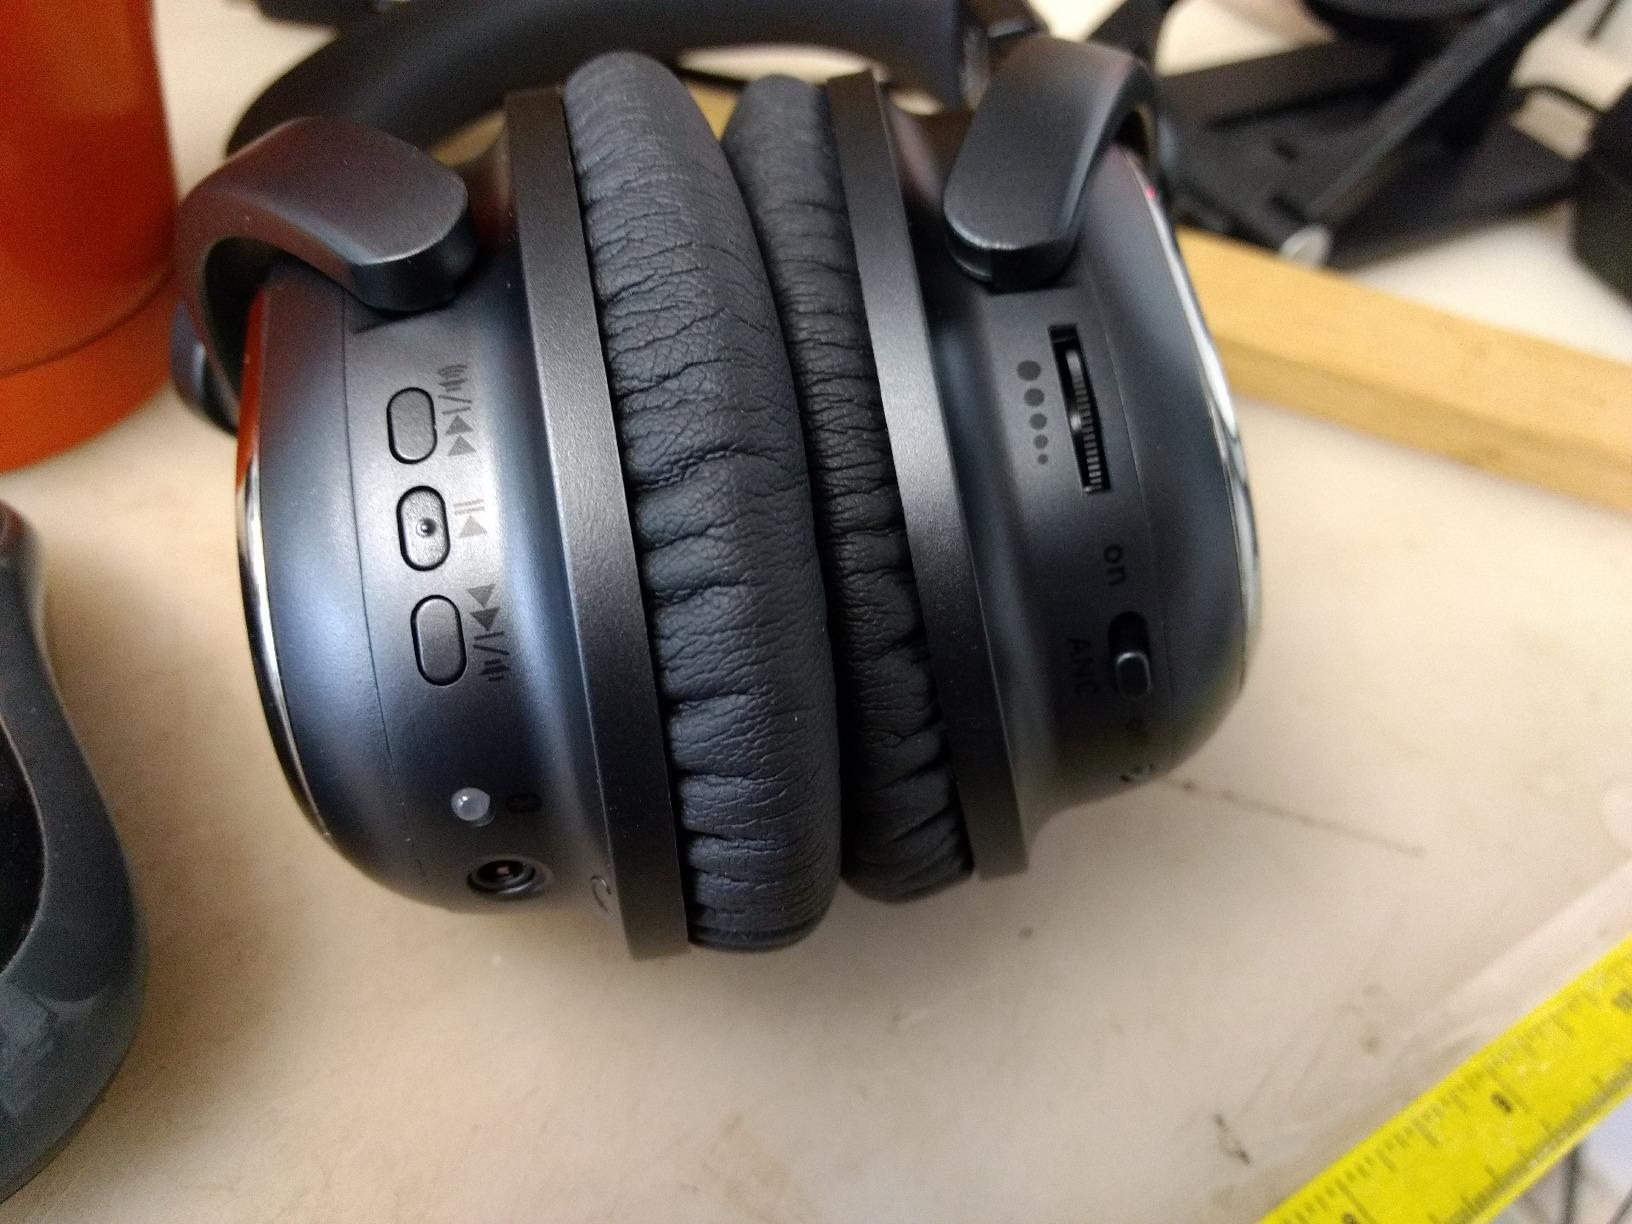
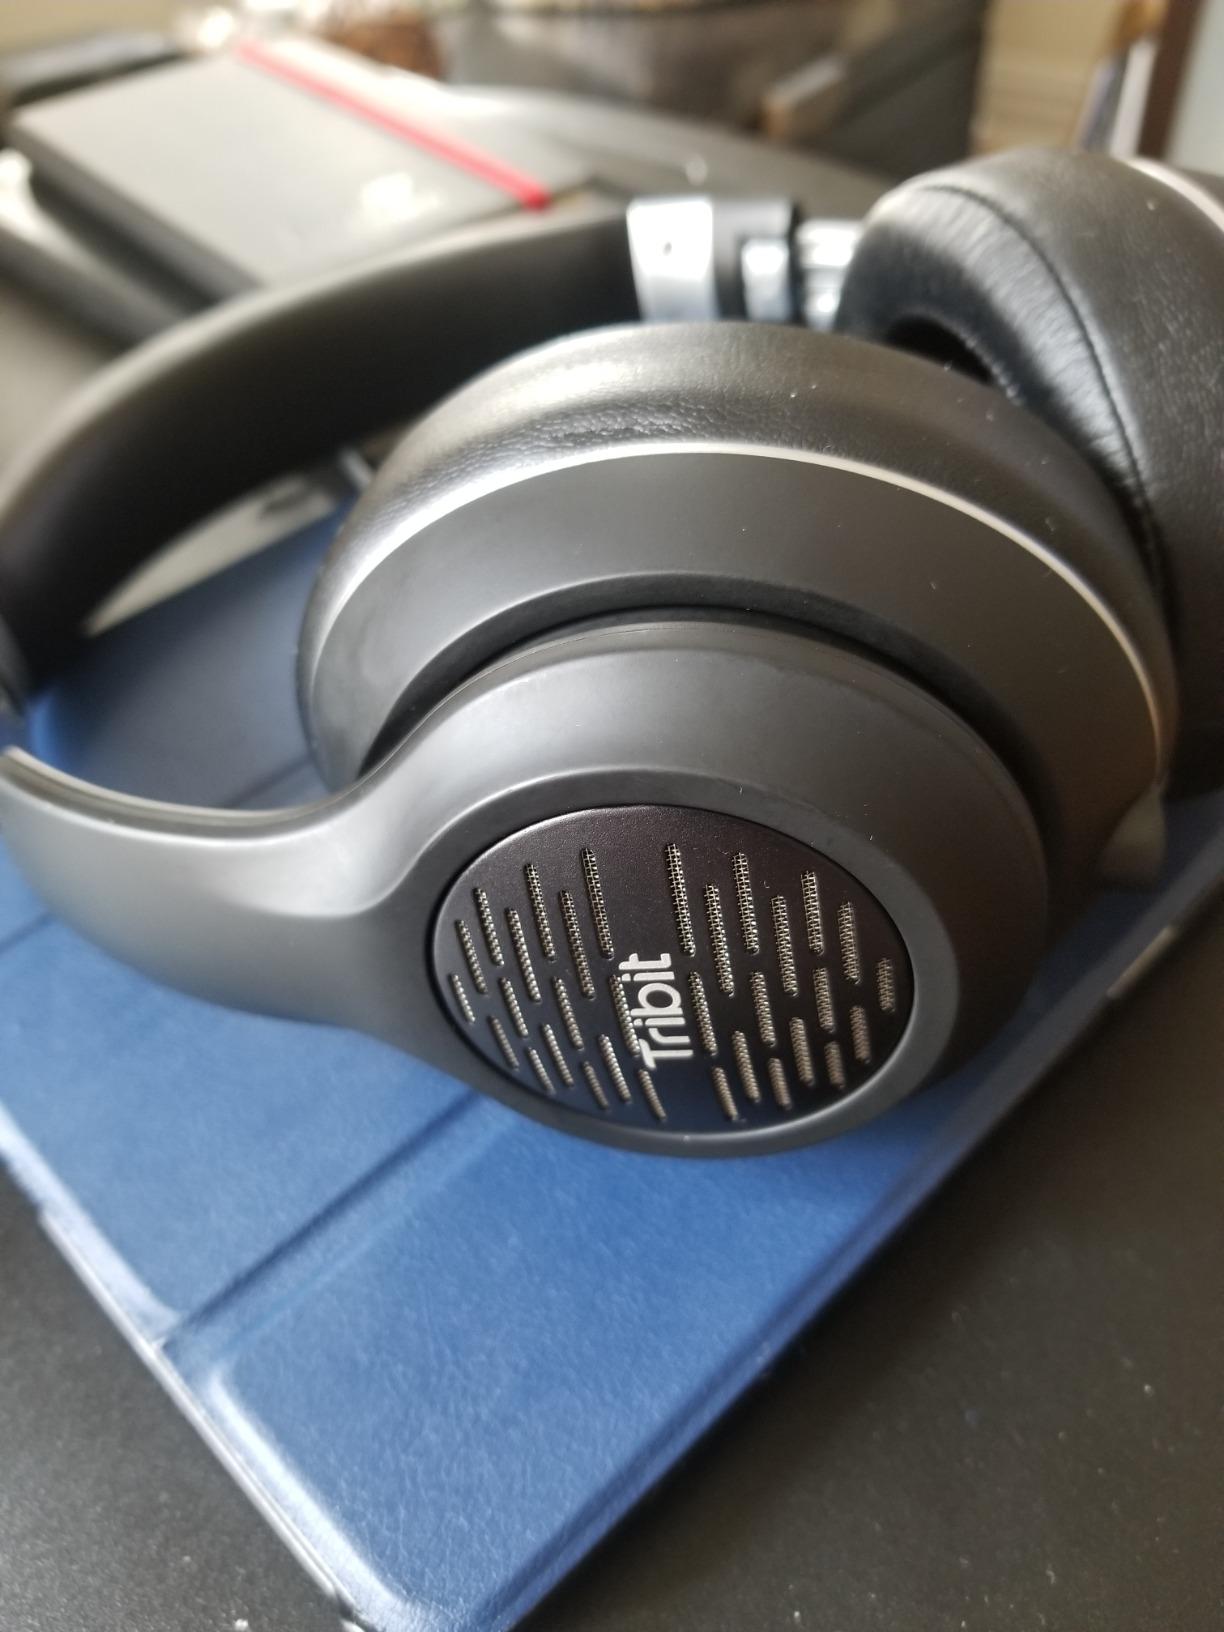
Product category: headphones
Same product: no